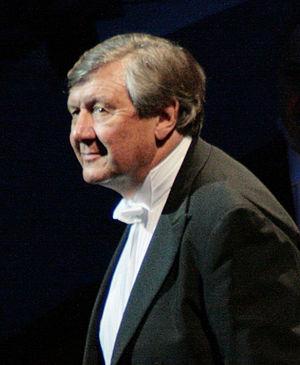
Michel Plasson Aux Chorégies d'Orange en 2008
Michel Plasson, né le 2 octobre 1933 à Paris, est un chef d'orchestre français.